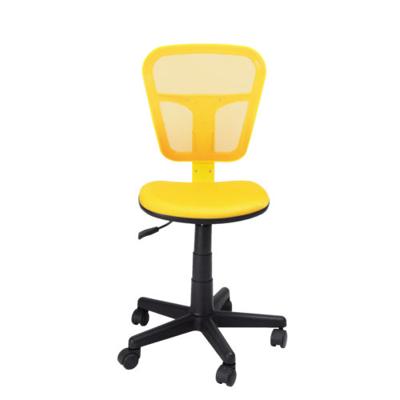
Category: chair